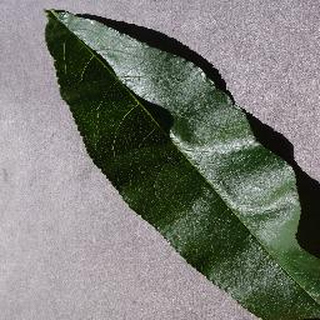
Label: healthy_peach